Álvaro Colom

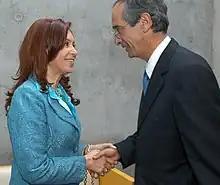
Colom with Cristina Fernández de Kirchner, 9 November 2007.

He was one of the two candidates to reach the second round of the 2007 presidential election on 9 September 2007, along with Partido Patriota candidate Otto Pérez Molina, after winning 27% of the votes. The second round took place on 4 November with low turnout. At 10:00 p.m. local time on election night, Colom was declared the newly elected president by over five percentage points, 52.7% to 47.3%, with over 96% of polling places counted. He became the first leftist president to be elected in recent Guatemalan history.